Senshū Suetaka

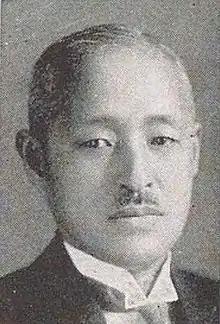
Baron Senshū Suetaka in 1937

Baron Senshū Suetaka (千秋 季隆; October 10, 1875 – May 12, 1941) was a Japanese nobleman, politician, businessman and educator. He served as Director of Office of Japanese Classics Research and was a member of the House of Peers. He was also a director of Bisan Bank and Owari Savings Bank, and a professor at Gakushuin University.